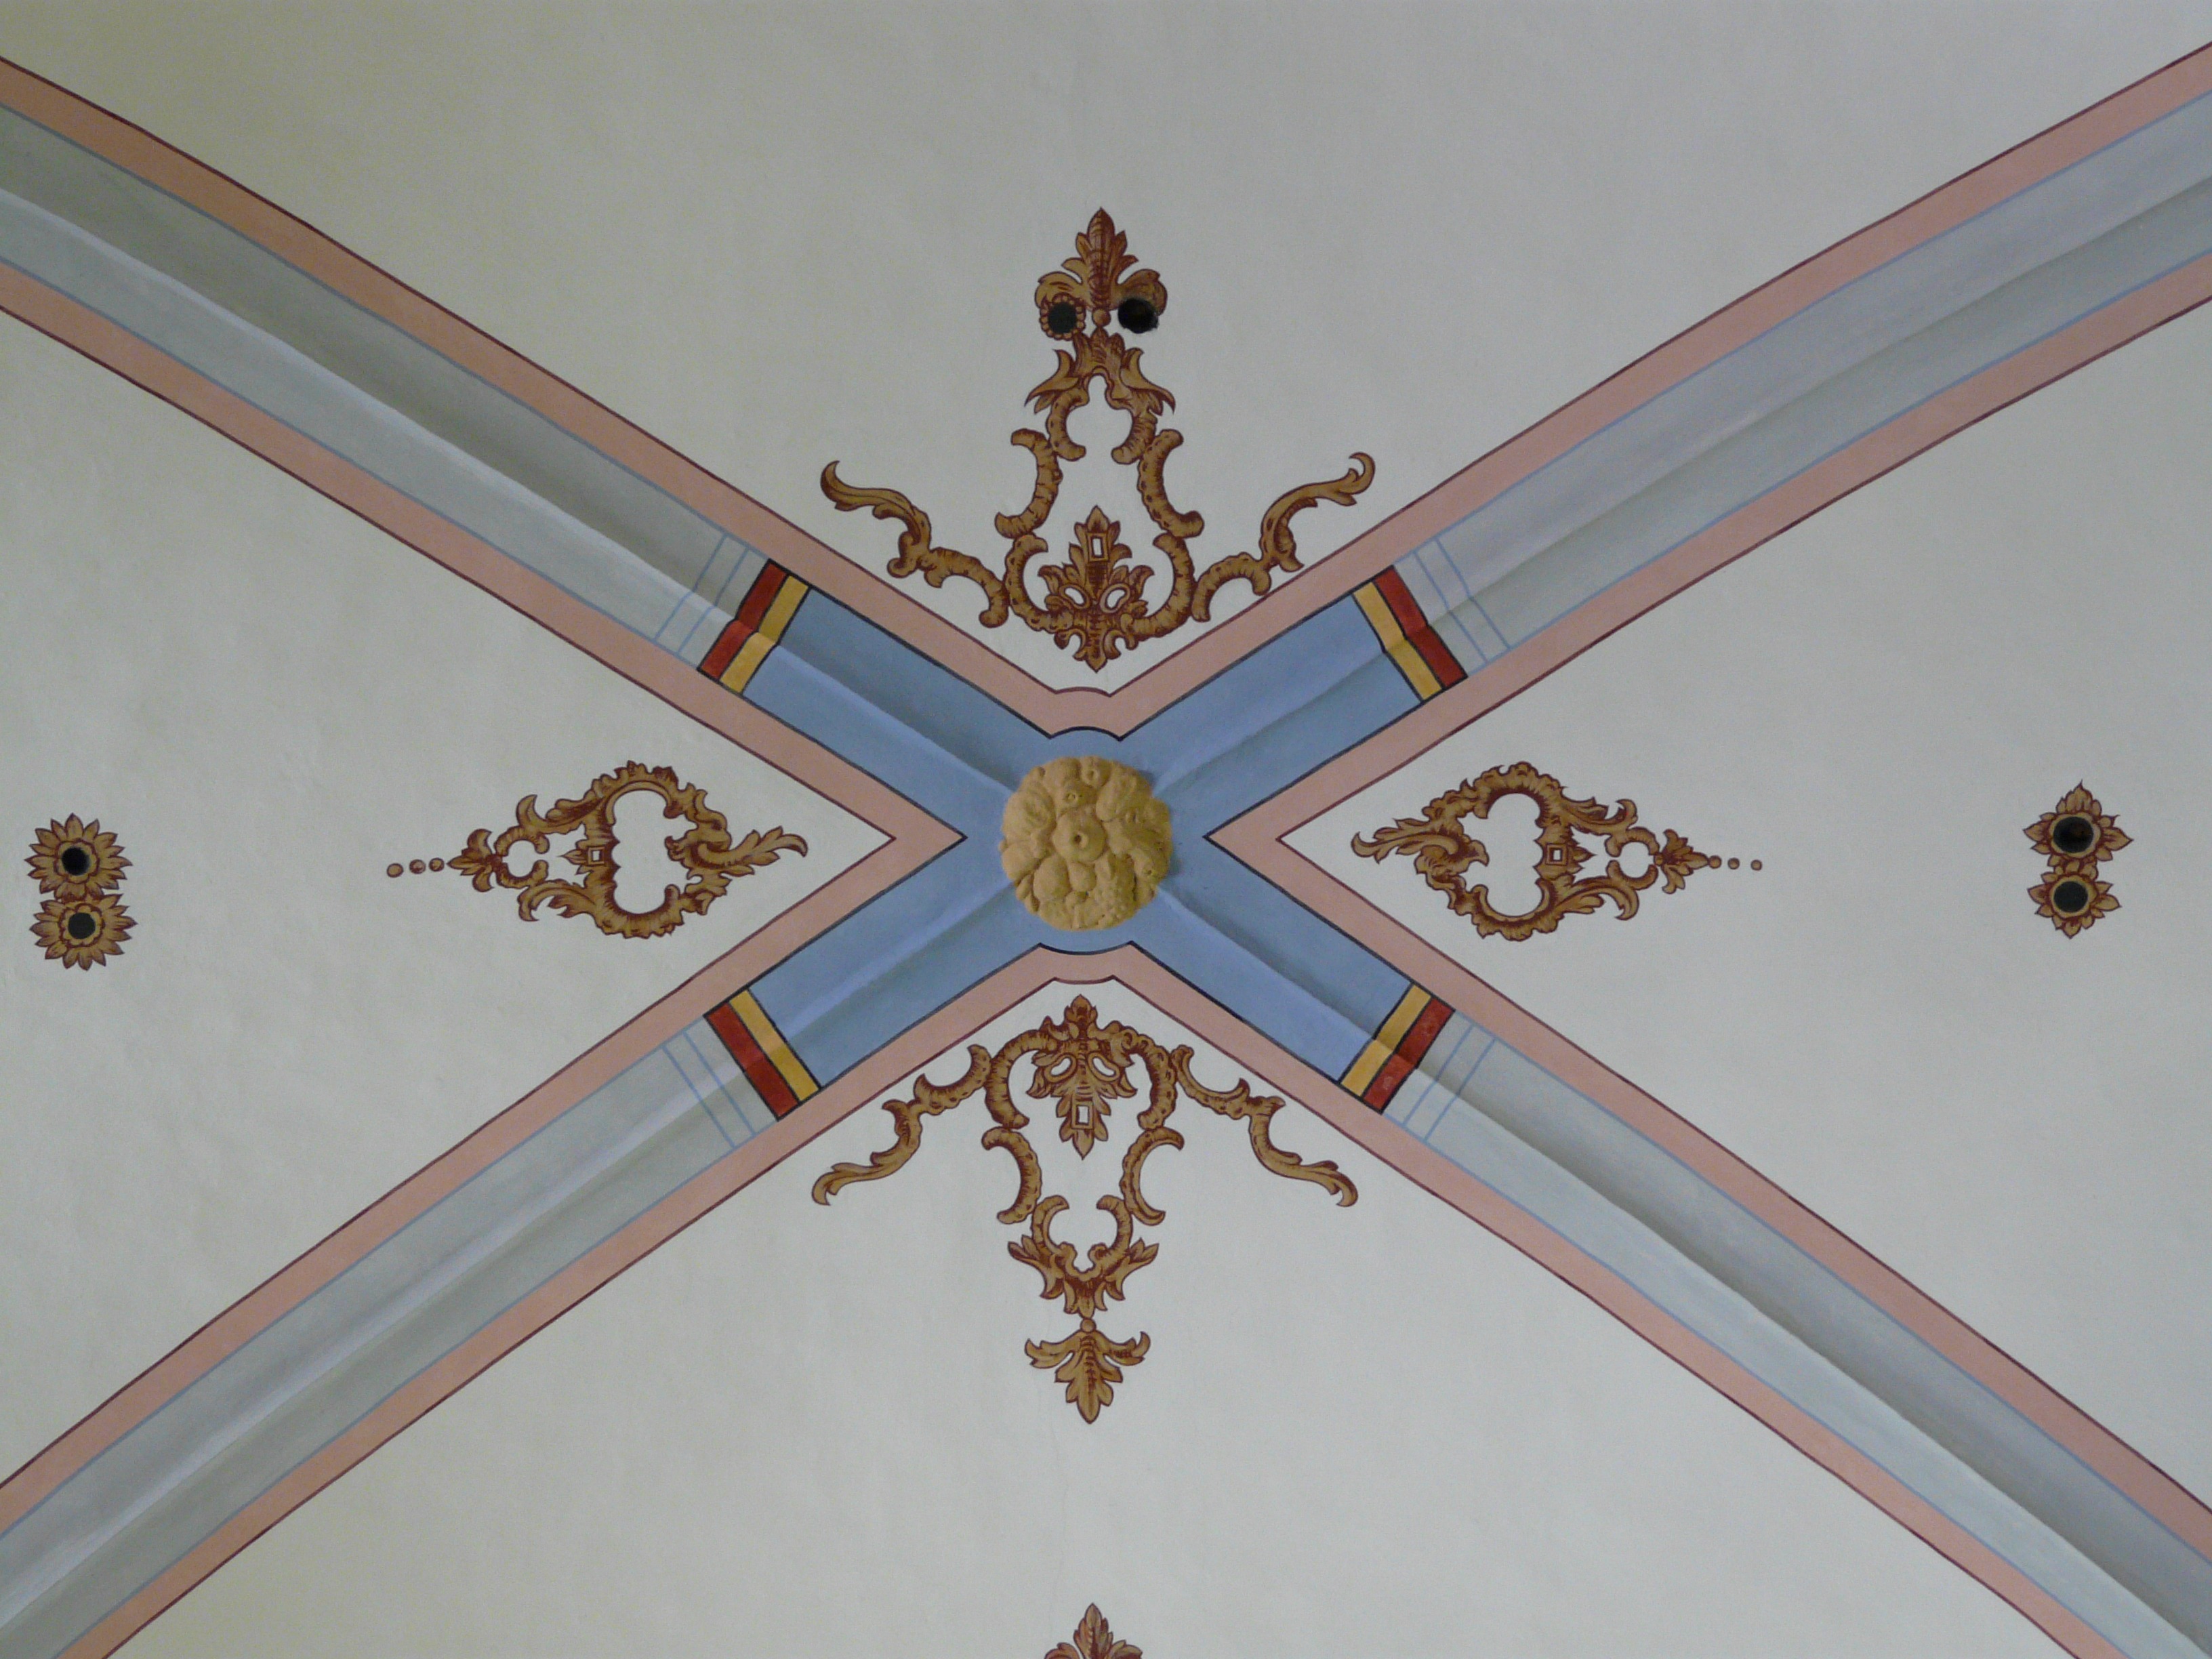
wing, line, symbol, church, cross, blanket, weapon, painting, ornament, sword, symmetry, crucifix, cover painting